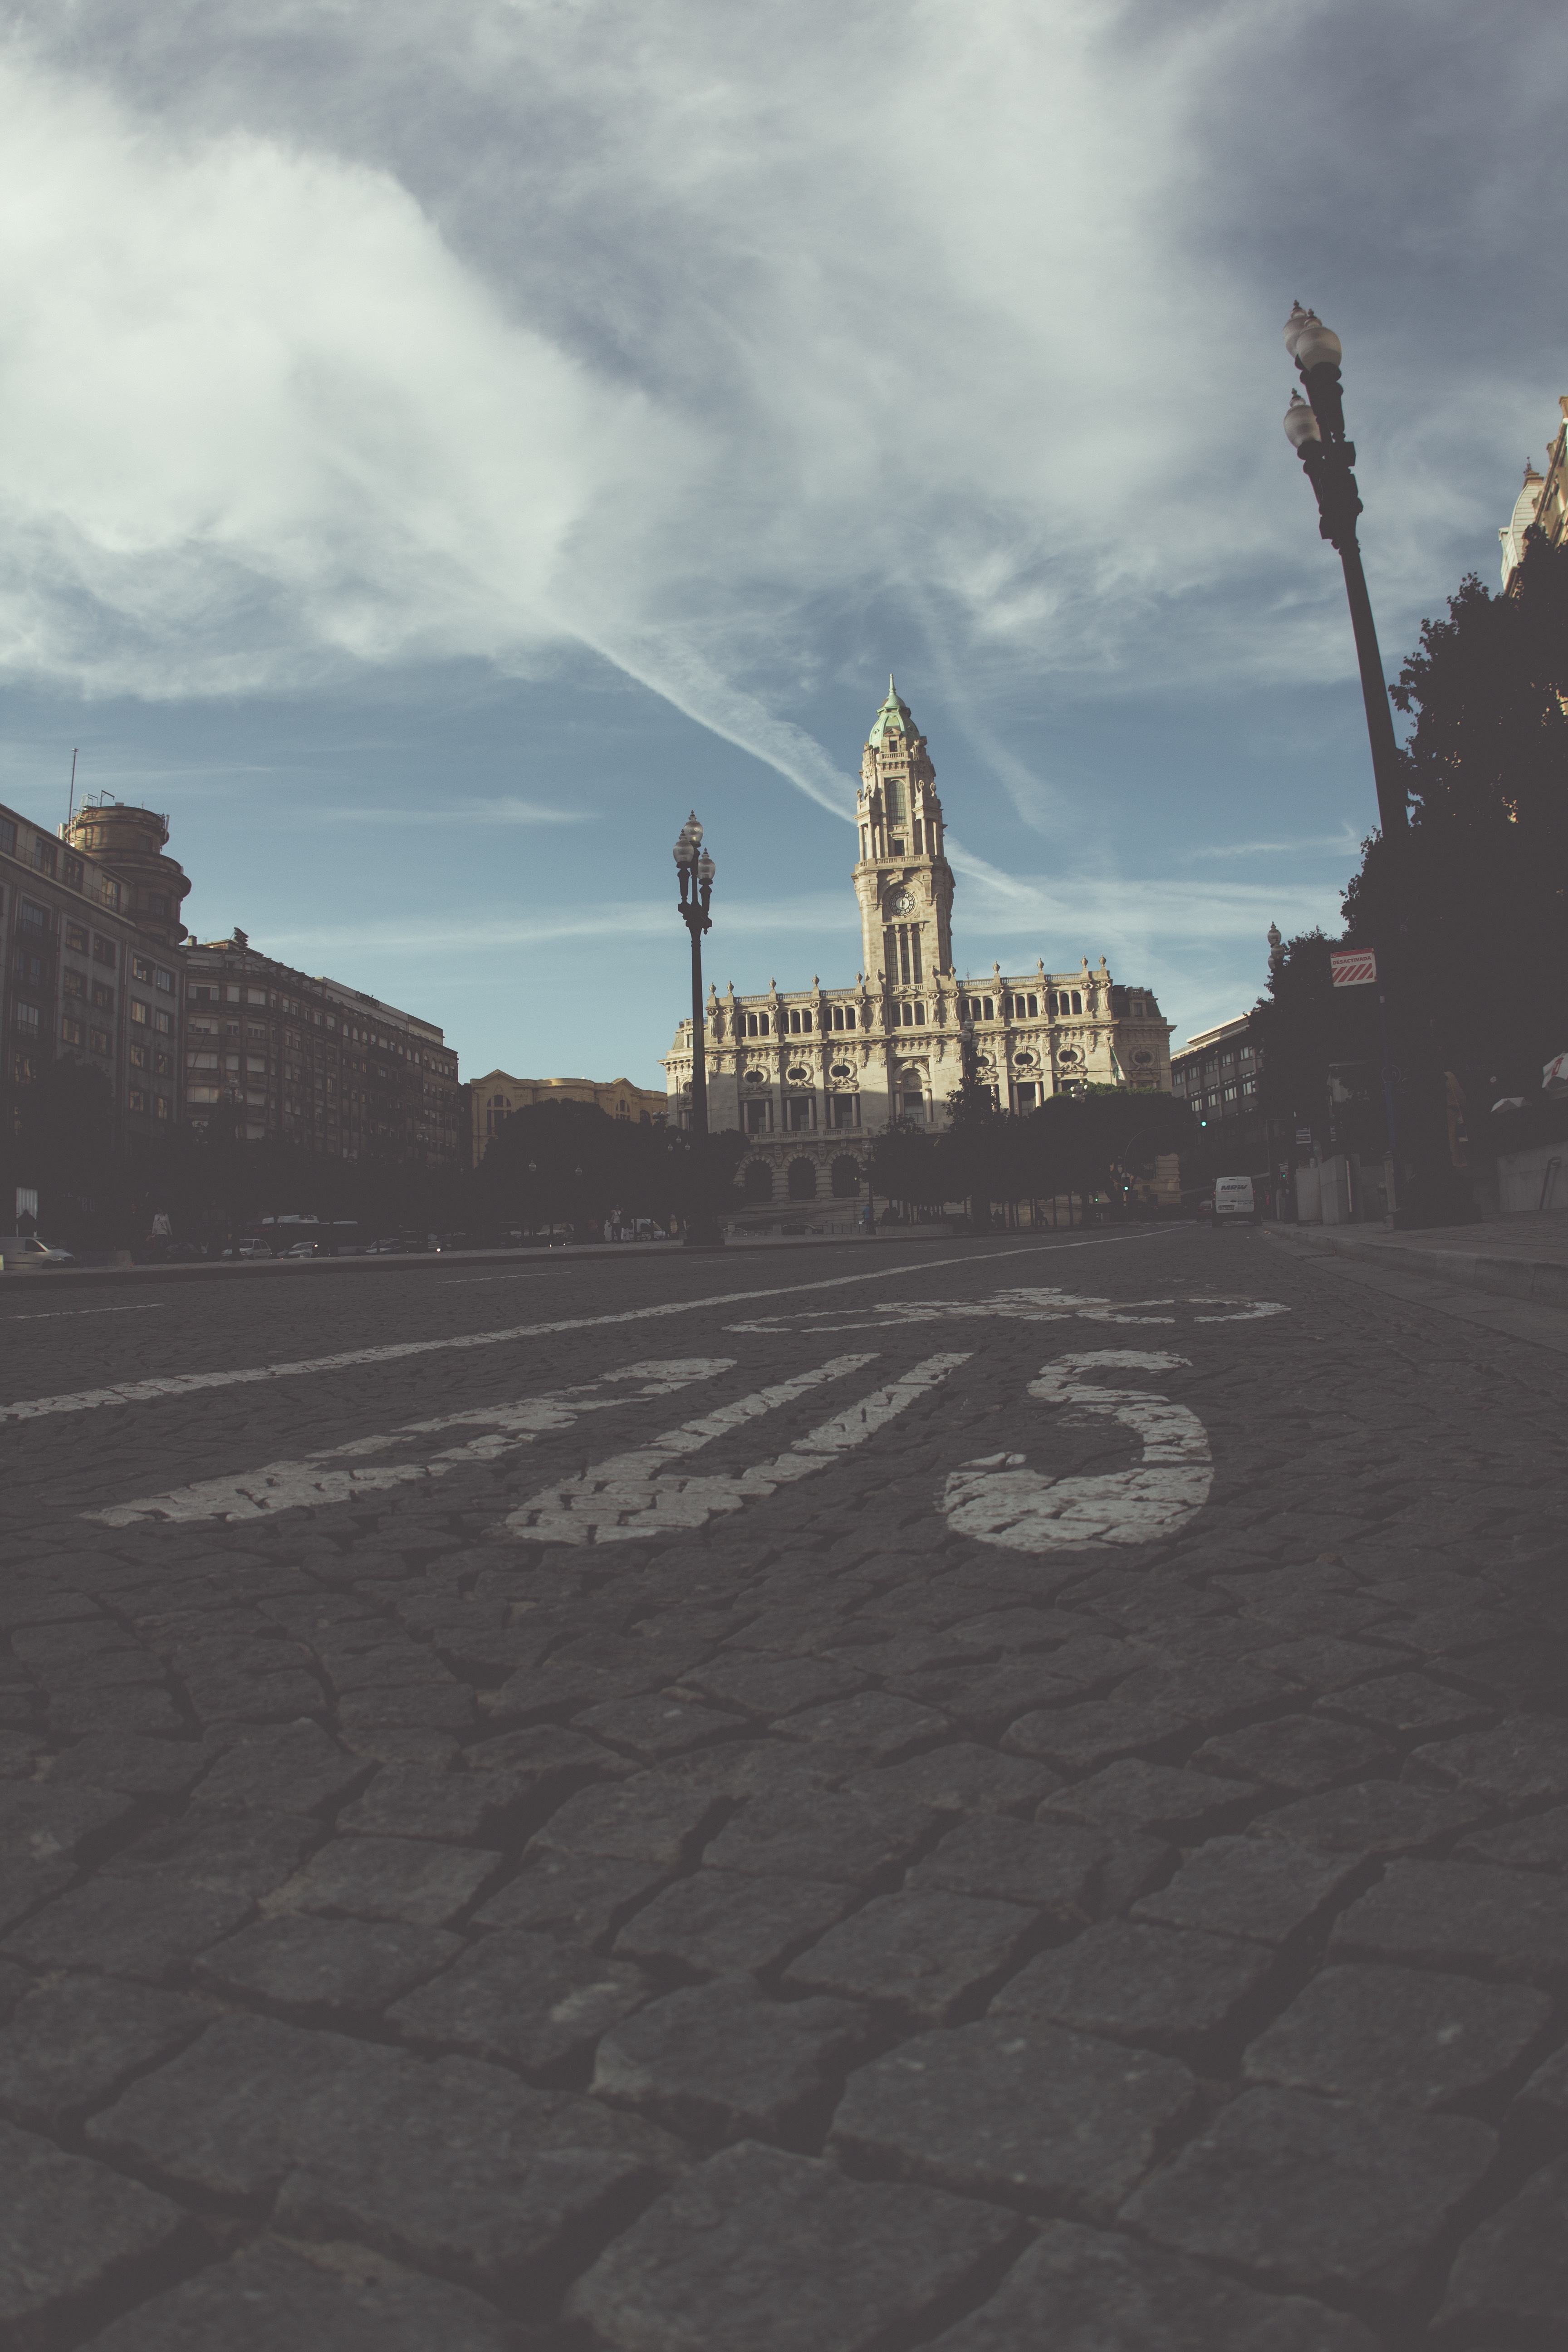
sea, coast, sand, horizon, cloud, sky, skyline, morning, monument, cityscape, tower, landmark, temple